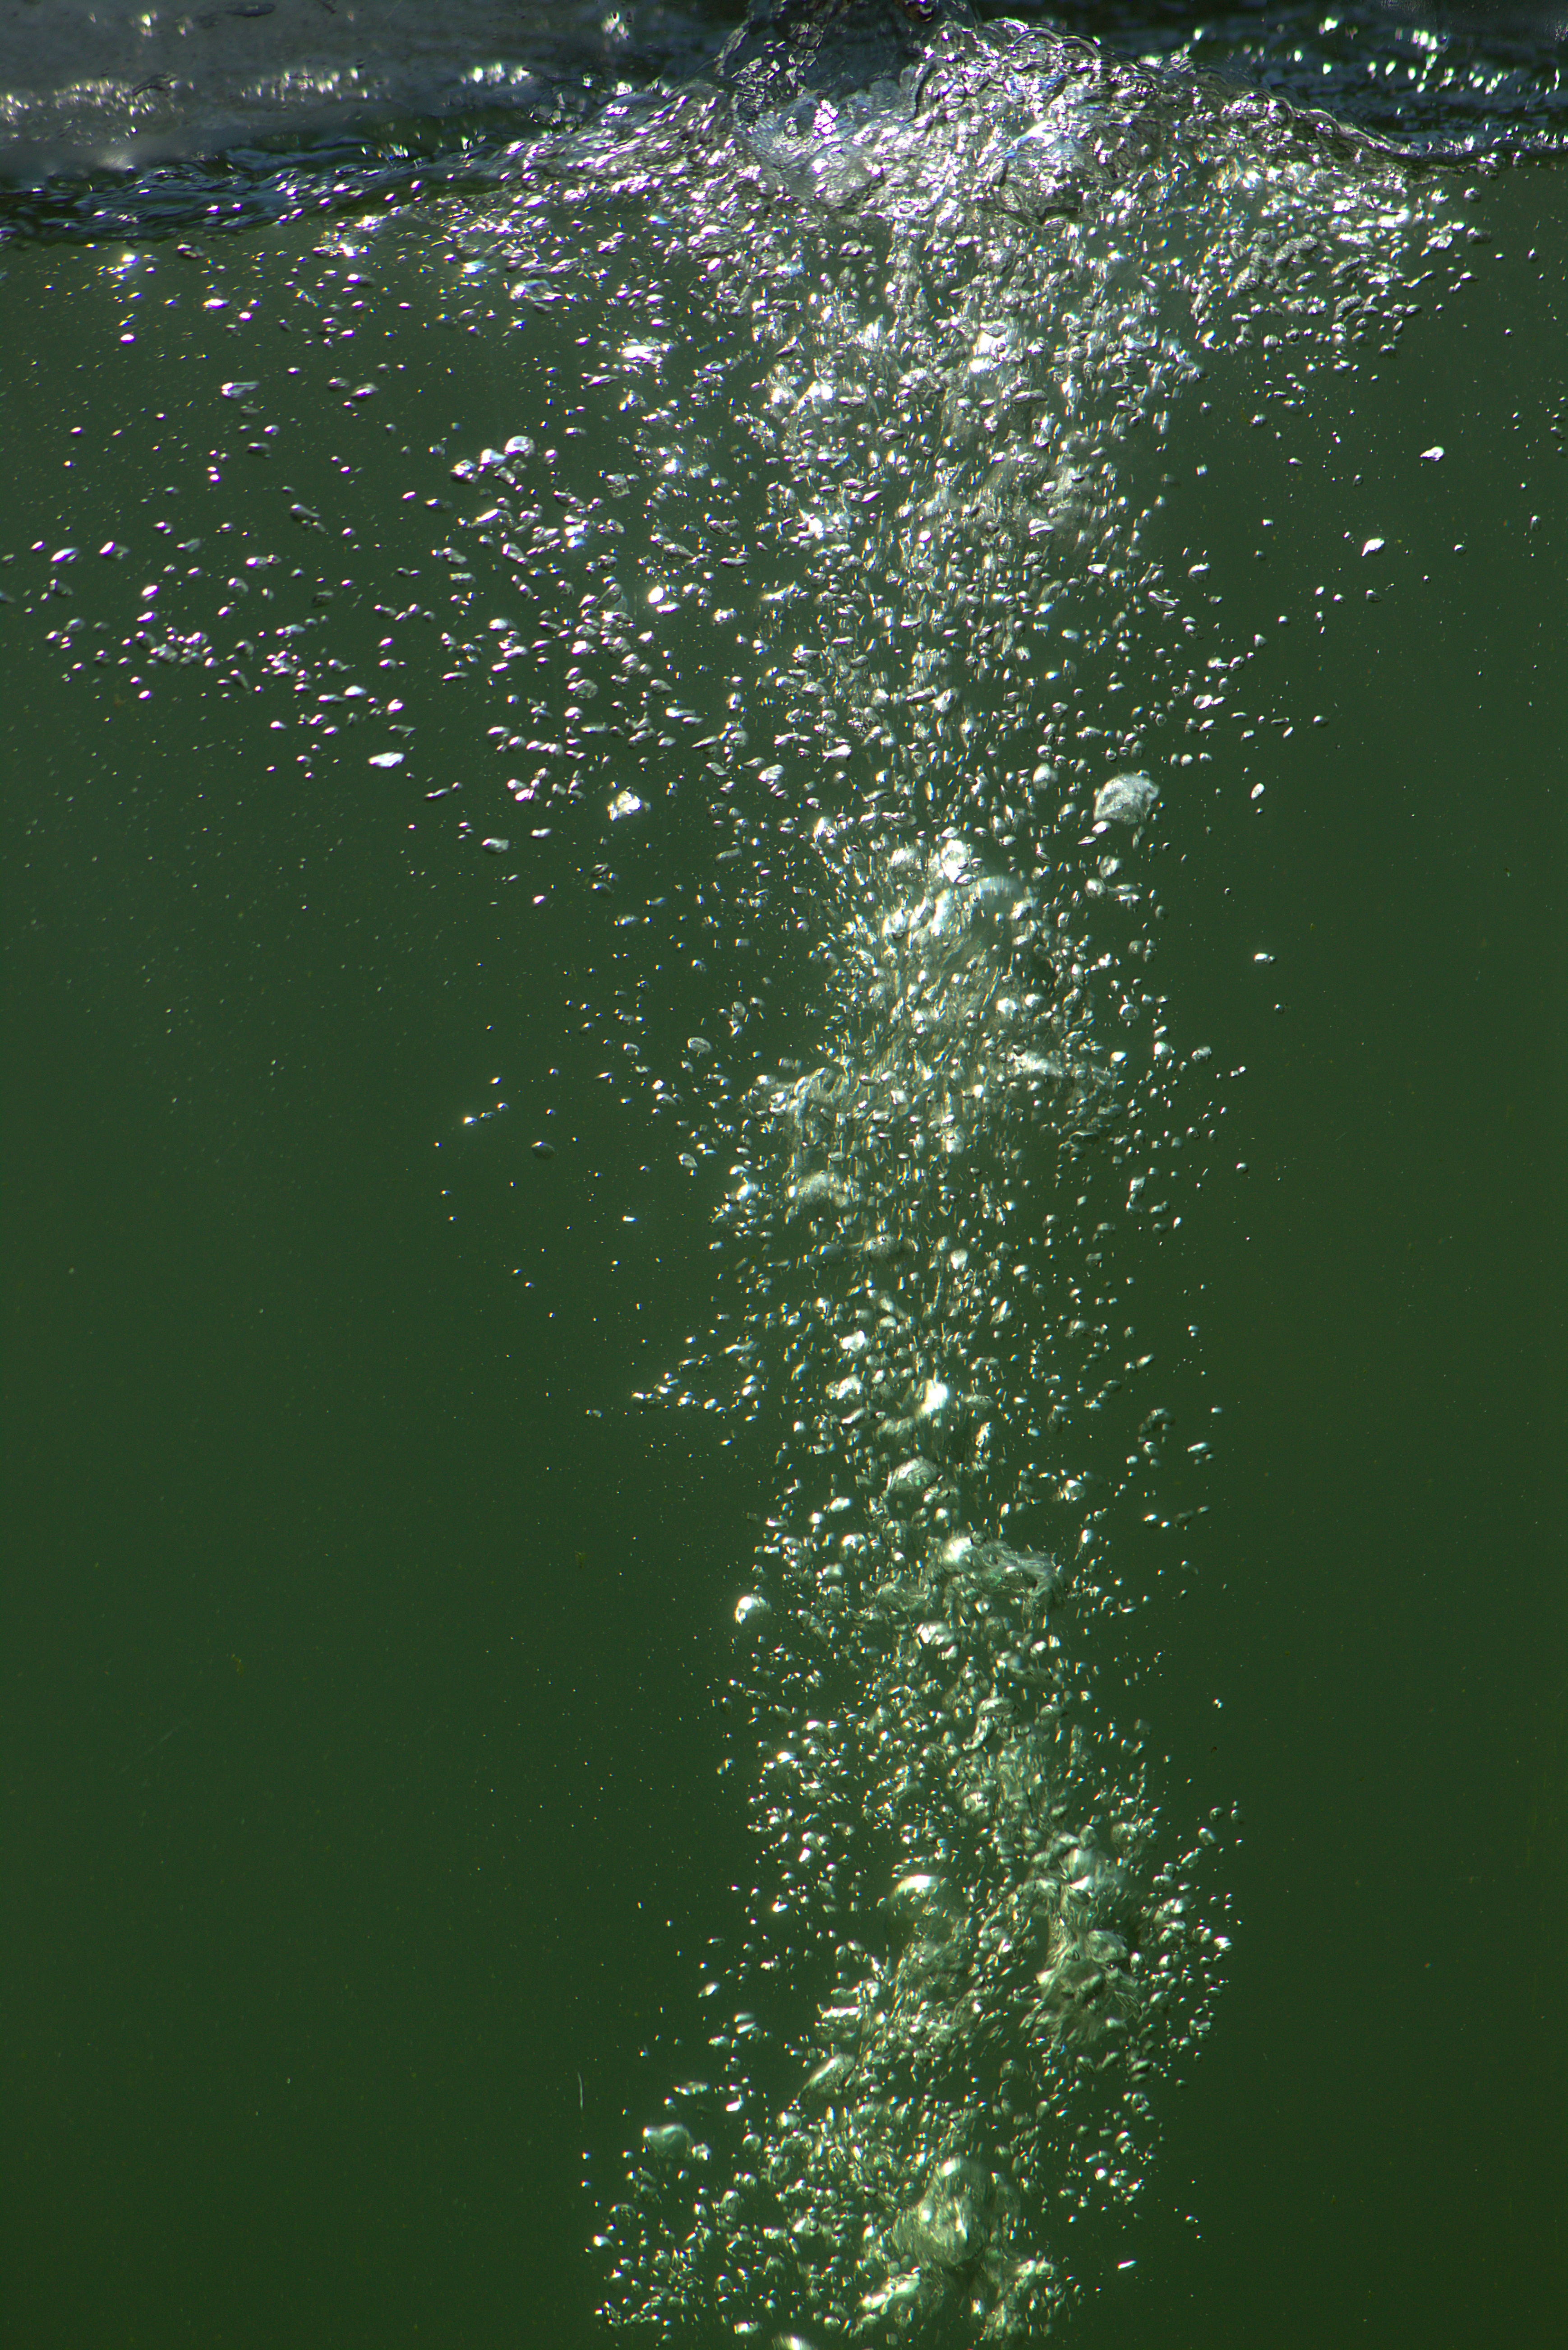
water, nature, grass, drop, dew, light, sunlight, leaf, wave, underwater, green, reflection, bubble, mineral water, blow, moisture, macro photography, air bubbles, water bubbles, bubbling bubbles